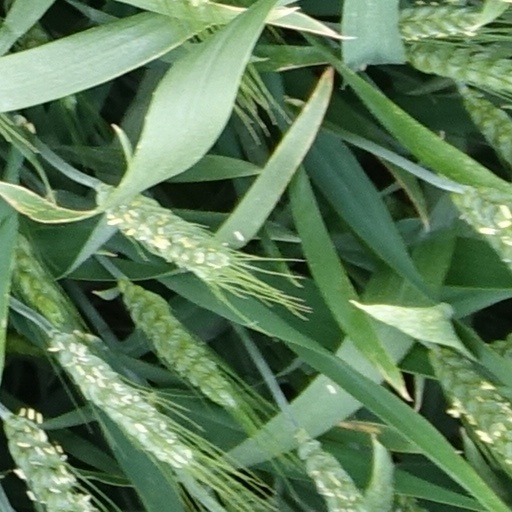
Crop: wheat